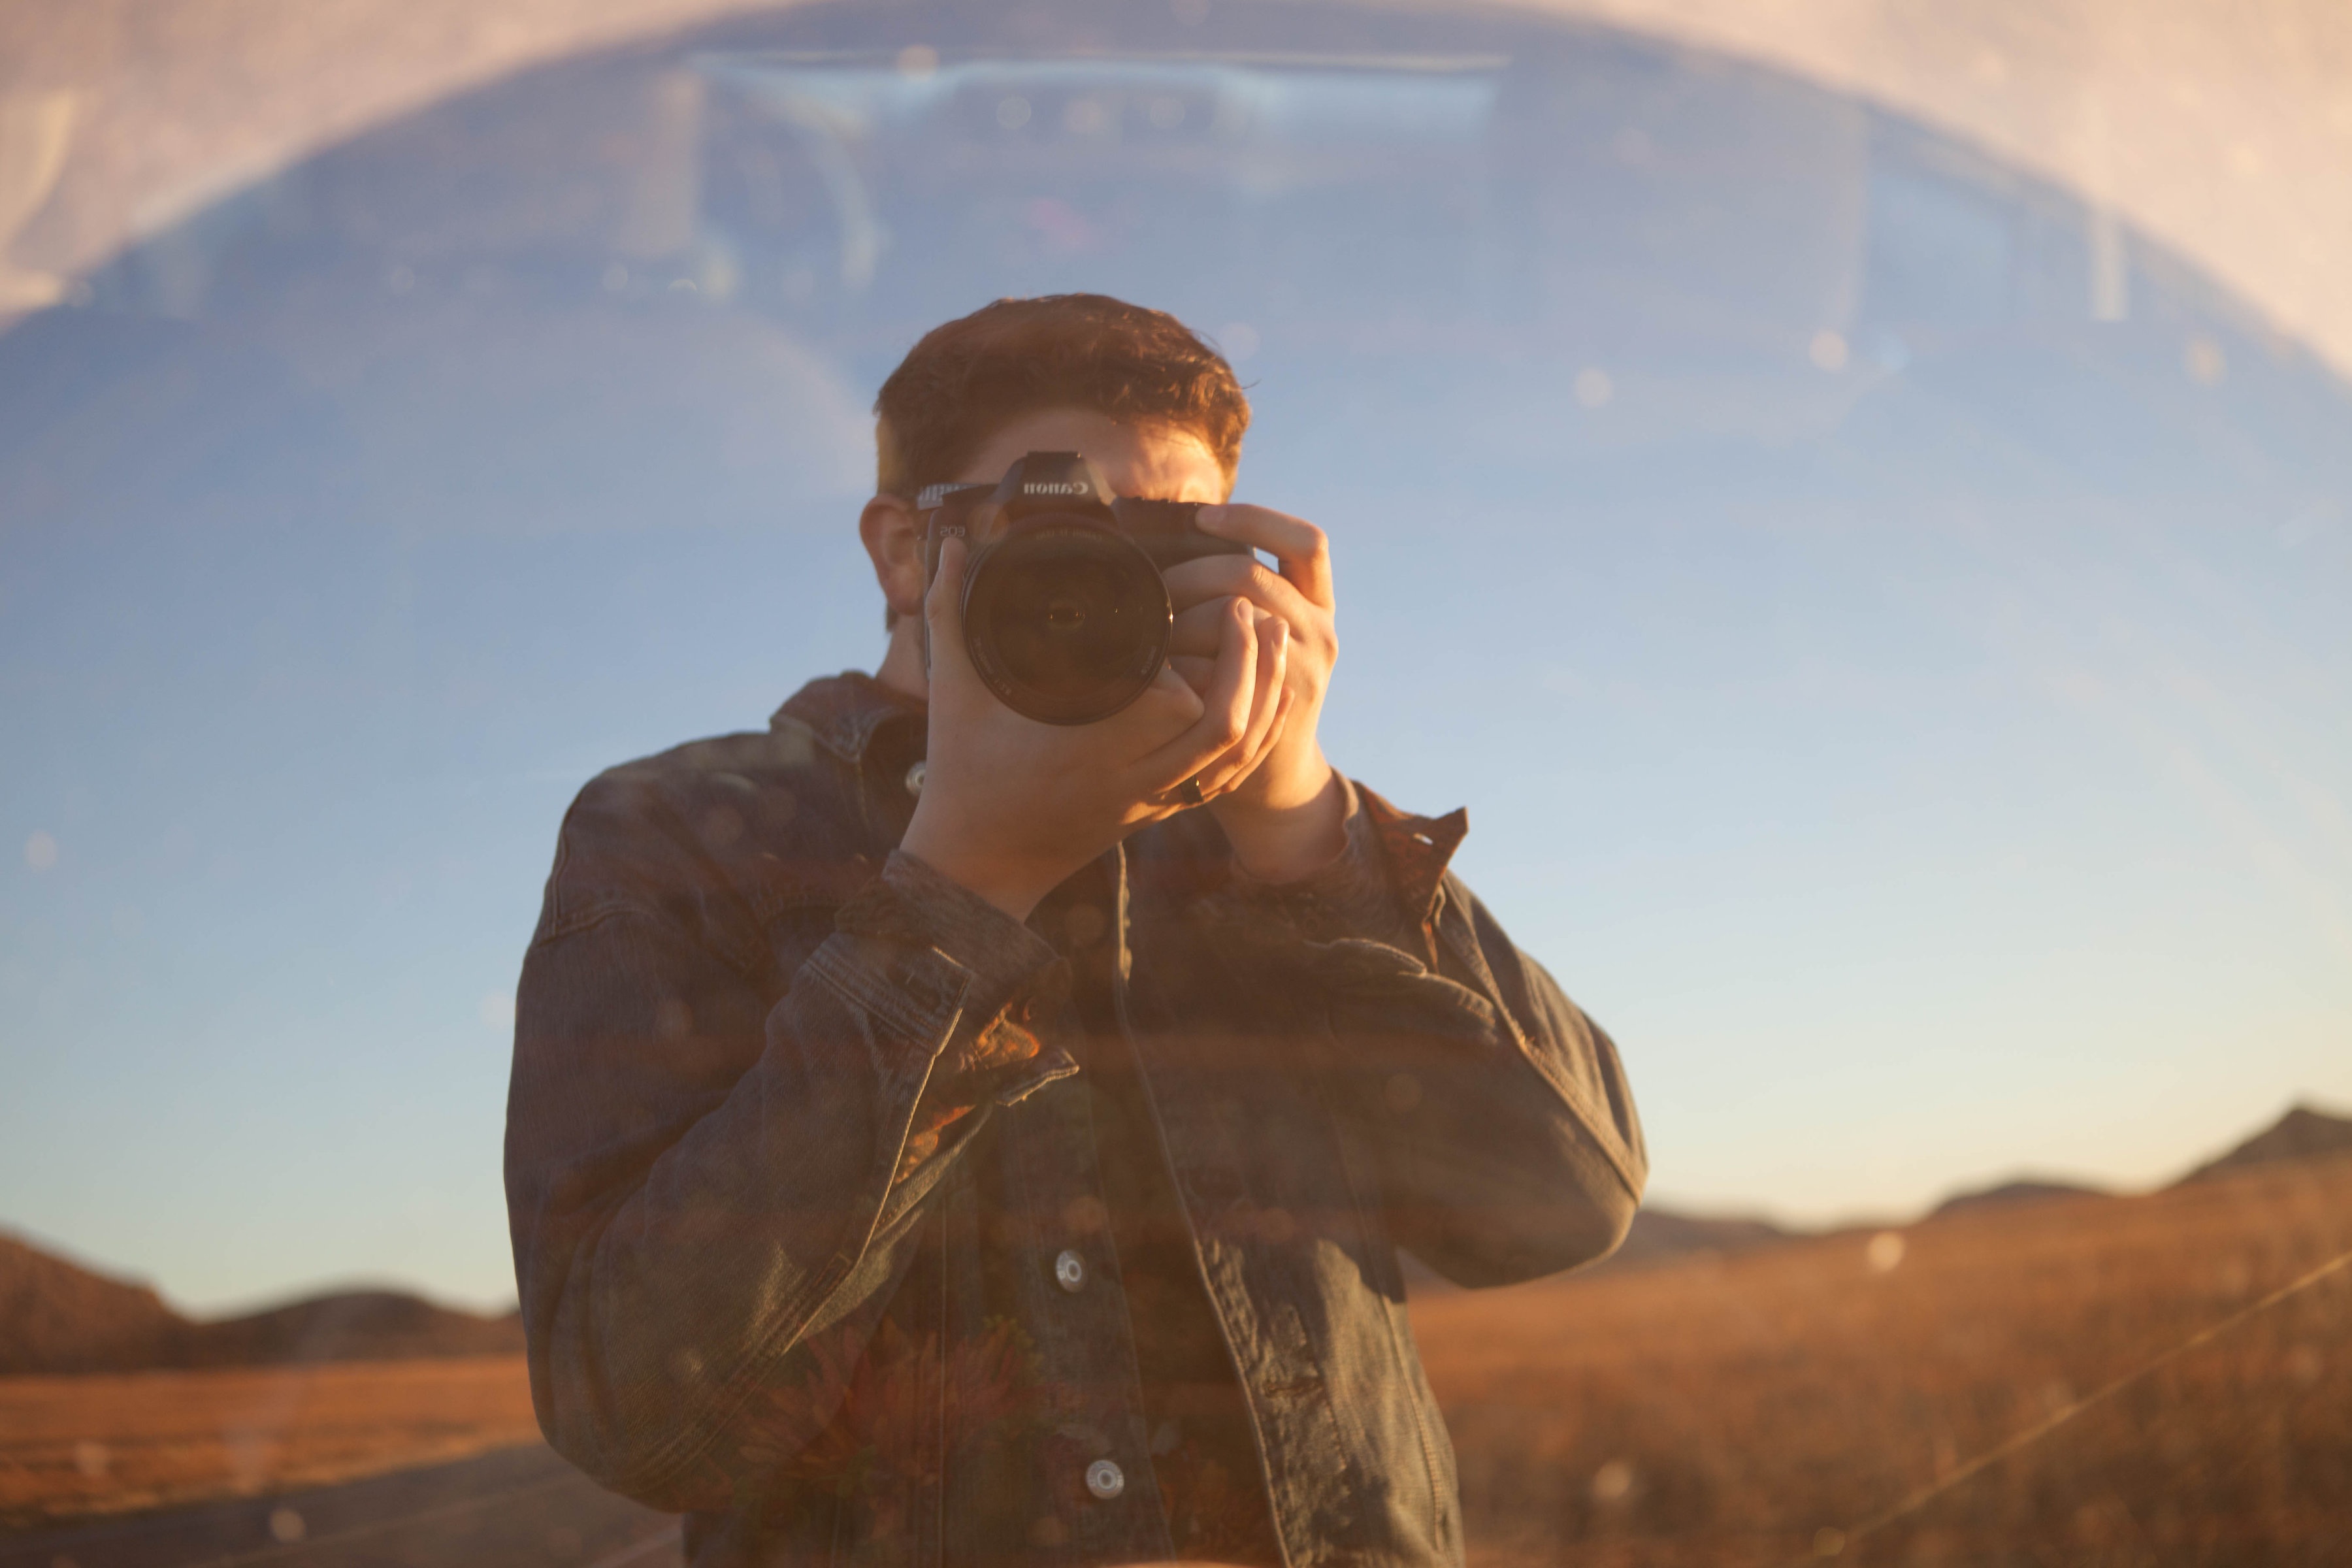
man, people, photography, photograph, image